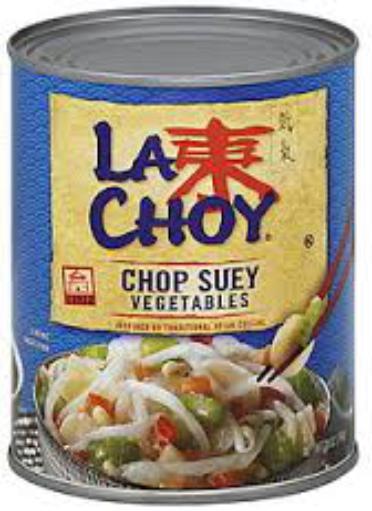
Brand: La Choy
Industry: Food